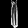
Label: Dress